Gabriele Tinti (actor)

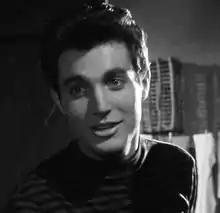
Tinti in "Cronache di poveri amanti" (1954)

Gabriele Tinti (22 August 1932 – 12 November 1991) was an Italian actor who was married to actress and model Laura Gemser.